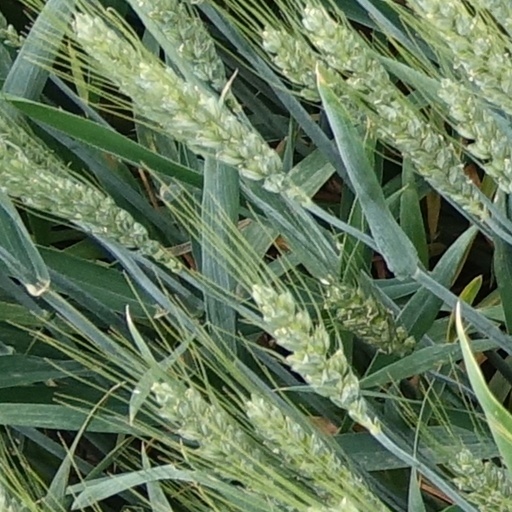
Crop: wheat